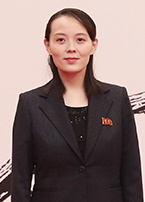
คิม ยอ-จ็อง

| name = kalikala
| name = คิม ยอ-จ็อง
| native_name = lower|0.1em|nobold|
| image = Kim Yo-jong at Blue House (cropped).jpg
| caption = คิมในเดือนกุมภาพันธ์ ค.ศ. 2018
| office = รองผู้อำนวยการทบวงแนวร่วม
| term_start = 10 มกราคม ค.ศ. 2021
| 1blankname = เลขาธิการพรรคแรงงานเกาหลี|เลขาธิการ
| 1namedata = คิม จ็อง-อึน
| 2blankname = ผู้อำนวยการ
| 2namedata = คิม ย็อง-ช็อล
| office2 = รองผู้อำนวยการคนที่หนึ่งของทบวงแนวร่วม
| term_start2 = 31 ธันวาคม ค.ศ. 2019
| term_end2 = 10 มกราคม ค.ศ. 2021
| 1blankname2 = เลขาธิการพรรคแรงงานเกาหลี|เลขาธิการ
| 1namedata2 = คิม จ็อง-อึน
| 2blankname2 = ผู้อำนวยการ
| 2namedata2 = คิม ย็อง-ช็อล
| office3 = รองผู้อำนวยการคนที่หนึ่งของกรมโฆษณาชวนเชื่อและปลุกปั่น
| term_start3 = 29 พฤศจิกายน ค.ศ. 2014
| term_end3 = 31 ธันวาคม ค.ศ. 2019
| 2blankname3 = ผู้อำนวยการ
| 2namedata3 = คิม คี-นัม (นักการเมือง)|คิม คี-นัมพัก ควัง-โฮรี อิล-ฮวัน
| predecessor3 = รี แจ-อิล
| 1blankname3 = เลขาธิการพรรคแรงงานเกาหลี|เลขาธิการ
| 1namedata3 = คิม จ็อง-อึน
| birth_place = เปียงยาง ประเทศเกาหลีเหนือ
| nationality = เกาหลีเหนือ
| children = 2 คน (ถูกกล่าวหา)
| relatives = ตระกูลคิม (เกาหลีเหนือ)|ตระกูลคิม
| alma_mater = มหาวิทยาลัยการทหารคิม อิล-ซ็อง
| father = คิม จ็อง-อิล
| mother = โค ยง-ฮี
| signature = Signature of Kim Yo-jong.svg
| signature_alt = ลายเซ็นของคิม ยอ-จ็อง
| module = Infobox Korean name|child=yes
| hangul = 김여정
| rr = Gim Yeojeong
| mr = Kim Yŏjŏng
| context = north
| party = พรรคแรงงานเกาหลี
ไฟล์:President Moon in PyeongChang 2018 opening ceremony-02.jpg|thumb|คิม ยอ-จ็อง, มุน แจ-อิน ประธานาธิบดีเกาหลีใต้ และไมค์ เพนซ์ รองประธานาธิบดีสหรัฐ ในพิธีเปิดโอลิมปิกฤดูหนาว 2018
ไฟล์:2018 inter-Korean summit 02.jpg|thumb|การพูดคุยภายในอาคารสันติภาพในเดือนเมษายน ค.ศ. 2018
คิม ยอ-จ็อง (; เกิด 26 กันยายน ค.ศ. 1987) เป็นนักการเมืองชาวเกาหลีเหนือที่ดำรงตำแหน่งรองผู้อำนวยการทบวงแนวร่วมแห่งพรรคแรงงานเกาหลี (WPK) ตั้งแต่ ค.ศ. 2014 นอกจากนี้ เธอยังเป็นสมาชิกสำรองของโปลิตบูโรพรรคแรงงานเกาหลีใน ค.ศ. 2017 ถึง ค.ศ. 2019 และใน ค.ศ. 2020 ถึง ค.ศ. 2021
คิมเป็นลูกคนสุดท้องของผู้นำสูงสุดคนที่สองของเกาหลีเหนือ คิม จ็อง-อิล เธอเป็นน้องสาวของคิม จ็อง-อึน ผู้นำสูงสุดของเกาหลีเหนือ|ผู้นำสูงสุดและเลขาธิการพรรคแรงงานเกาหลีคนปัจจุบัน รวมถึงเธอได้รับการพิจารณาจากนักวิจารณ์บางคนว่าเป็นผู้สืบทอดที่เป็นไปได้ แม้ว่าเธอจะถูกกีดกันจากโปลิตบูโรพรรคแรงงานเกาหลี|โปลิตบูโรในต้น ค.ศ. 2021
== ชีวิตในช่วงต้น ==
คิม ยอ-จ็อง เป็นลูกคนเล็กของอดีตผู้นำเกาหลีเหนือคิม จ็อง-อิล กับโค ยง-ฮี อนุภรรยา โดยกระทรวงการคลังสหรัฐการะบุวันเกิดของเธอเป็น 26 กันยายน ค.ศ. 1989 ในขณะที่แหล่งข่าวของเกาหลีใต้ระบุวันเกิดของเธอเป็น 26 กันยายน ค.ศ. 1987 เธอใช้ชีวิตวัยเด็กส่วนใหญ่อยู่ที่บ้านของแม่ในเปียงยาง และเติบโตมาพร้อมกับพี่ ๆ ของเธอ ระหว่าง ค.ศ. 1996 ถึงเดือนธันวาคม ค.ศ. 2000 คิมศึกษากับพี่ชายของเธอที่โรงเรียนของรัฐ|โรงเรียนรัฐบาลลีเบเฟ็ลด์-สไตน์เฮิลซ์ลี ในแบร์น ประเทศสวิตเซอร์แลนด์ ภายใต้นามสมมติ "พัก มี-ฮยัง" ในช่วงเวลานี้ เชื่อกันว่าเธอได้พัฒนาความสัมพันธ์ใกล้ชิดกับคิม จ็อง-อึน ซึ่งเป็นพี่ชายและผู้นำในอนาคตของเธอ หลังจากกลับไปเปียงยาง เธอได้สำเร็จการศึกษาด้านวิทยาการคอมพิวเตอร์ที่มหาวิทยาลัยคิมอิลซ็อง
== ความนิยมบนอินเทอร์เน็ต ==
ในเดือนเมษายน ค.ศ. 2020 ข่าวลือเรื่องสุขภาพที่ไม่ดีของคิม จ็อง-อึน ทำให้คิม ยอ-จ็อง ได้รับความสนใจในฐานะผู้สืบทอดตำแหน่งผู้นำของรัฐบาลในเกาหลีเหนือ ในช่วงเวลานี้ เธอได้รับความสนใจอย่างมากในโซเชียลมีเดีย ครั้นในเดือนสิงหาคม เธอได้รับความสนใจเพิ่มขึ้นในโซเชียลมีเดีย เมื่อมีรายงานว่าคิม จ็อง-อึน อยู่ในอาการโคม่า
== อ้างอิง ==
== แหล่งข้อมูลอื่น ==
*
หมวดหมู่:นักการเมืองพรรคแรงงานเกาหลี
หมวดหมู่:บุคคลจากเปียงยาง